La magicienne

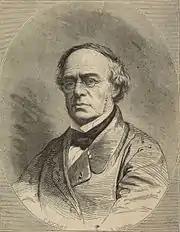
Fromental Halévy in his later years

"La magicienne" premiered on 17 March 1858 at the Théâtre de l'Académie Impériale de Musique in Paris in a lavish production attended by Napoleon III and the Empress Eugénie. The elaborate stage settings were created by a team of designers and painters that included Joseph Nolau, Auguste Alfred Rubé, Joseph Thierry and Charles Cambon. As is traditional in the grand opera genre, the production contained several ballets, including one in the second act depicting a human chess game. The supernatural themes were reflected in several scenes populated by large numbers of mythical creatures. One of the ballets in the first act specified 40 fairies and 6 genies. The fourth act ballet had an even greater variety of creatures: 18 nymphs, 18 naiads and sirens, 14 fairies, 8 genies, and an assortment of butterflies, salamanders, gnomes, and ondines.